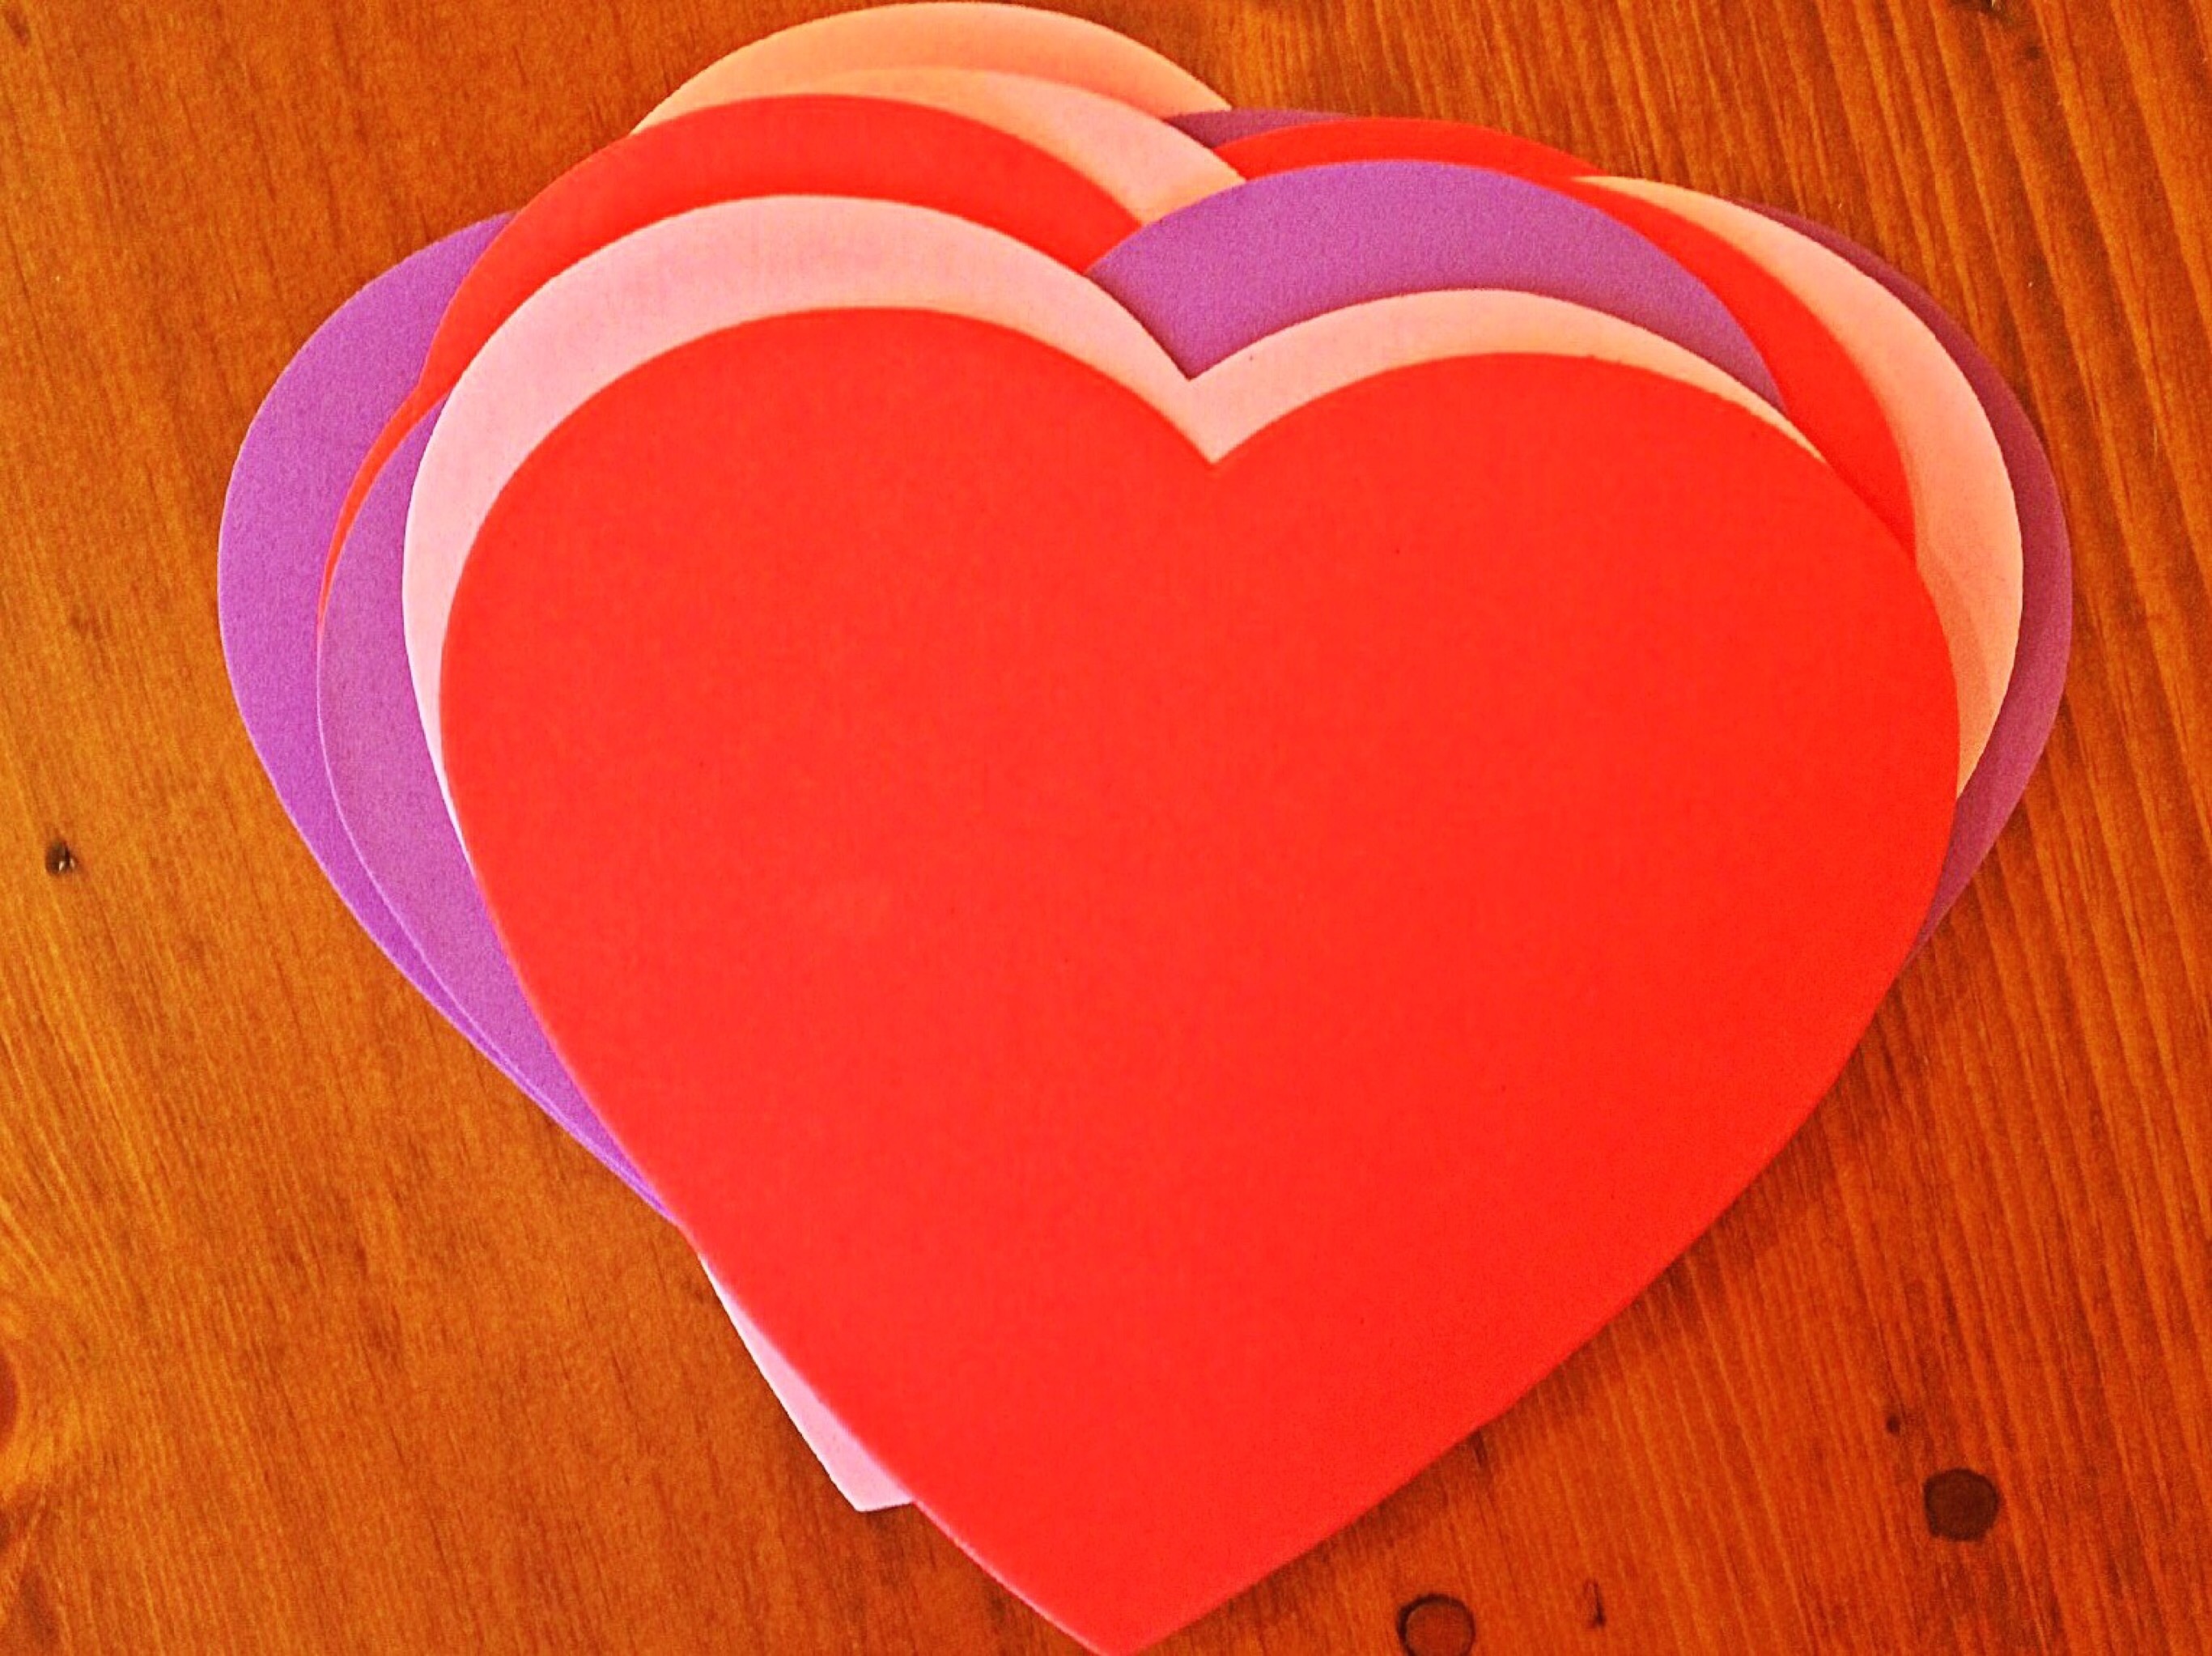
petal, number, love, heart, red, color, romance, romantic, pink, circle, human body, font, illustration, organ, valentine, emotion, valentine's day, paper heart